The Butcher Boy (1932 film)

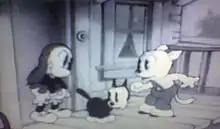
Pooch reaches his sweetheart's house.

The Butcher Boy is an animated cartoon by Walter Lantz Productions. It is the second of the thirteen Pooch the Pup cartoons.